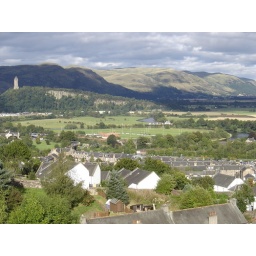
A view from the foothills below the castle towards the main city and mountains beyond.